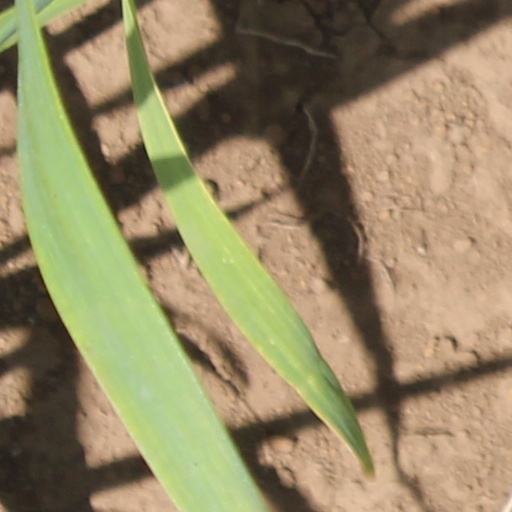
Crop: wheat